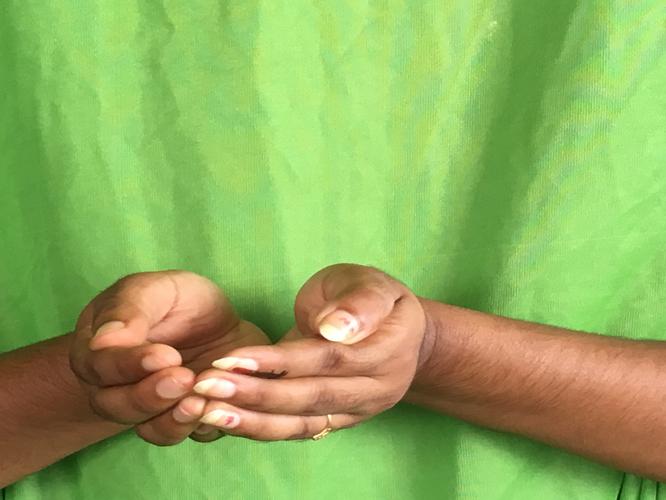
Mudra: Pushpaputa
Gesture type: double_hand